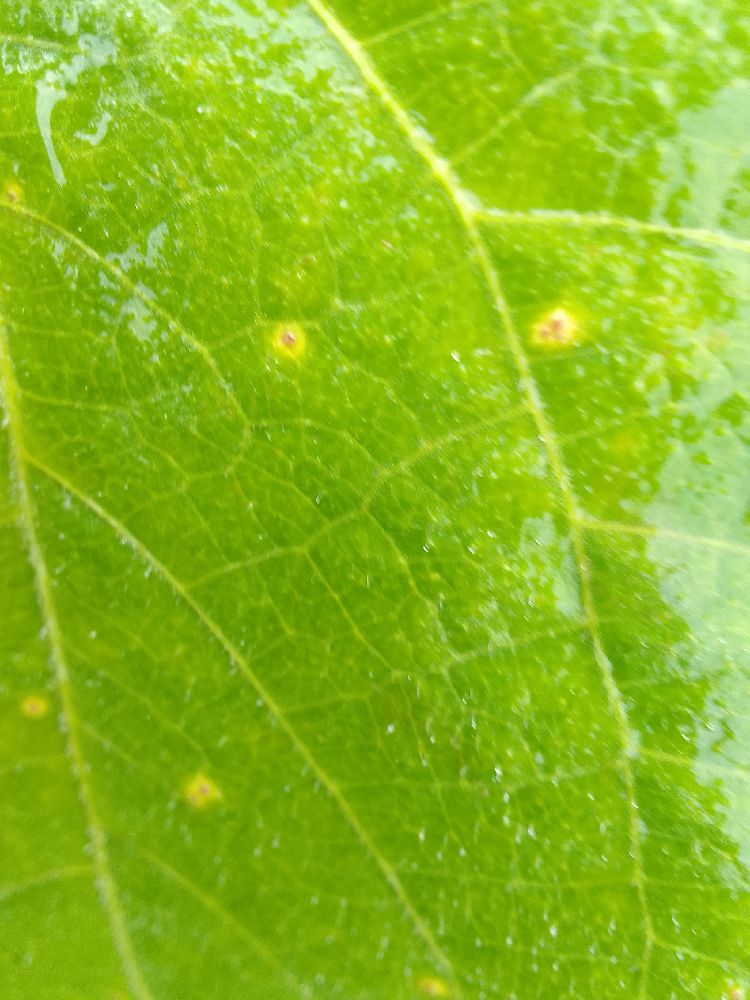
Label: rust